Describe the emotion expressed in this image:  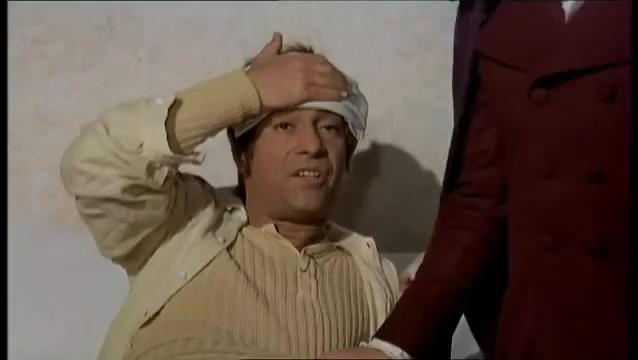
This person displays Pain, valence and arousal with low intensity.